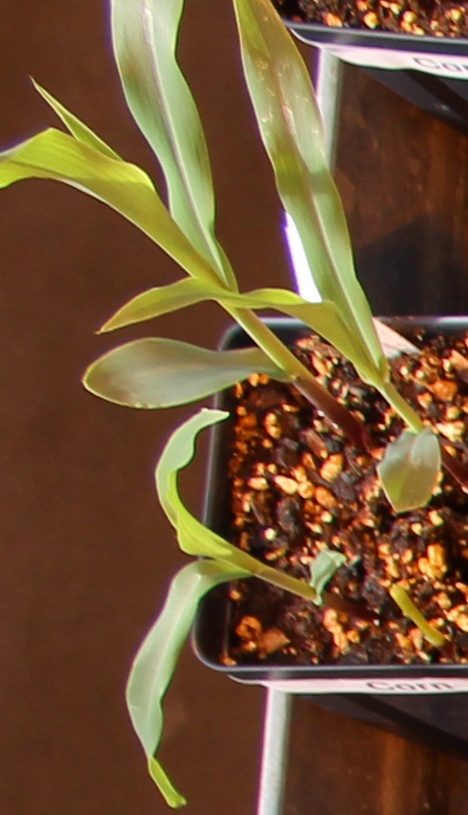
Label: Corn